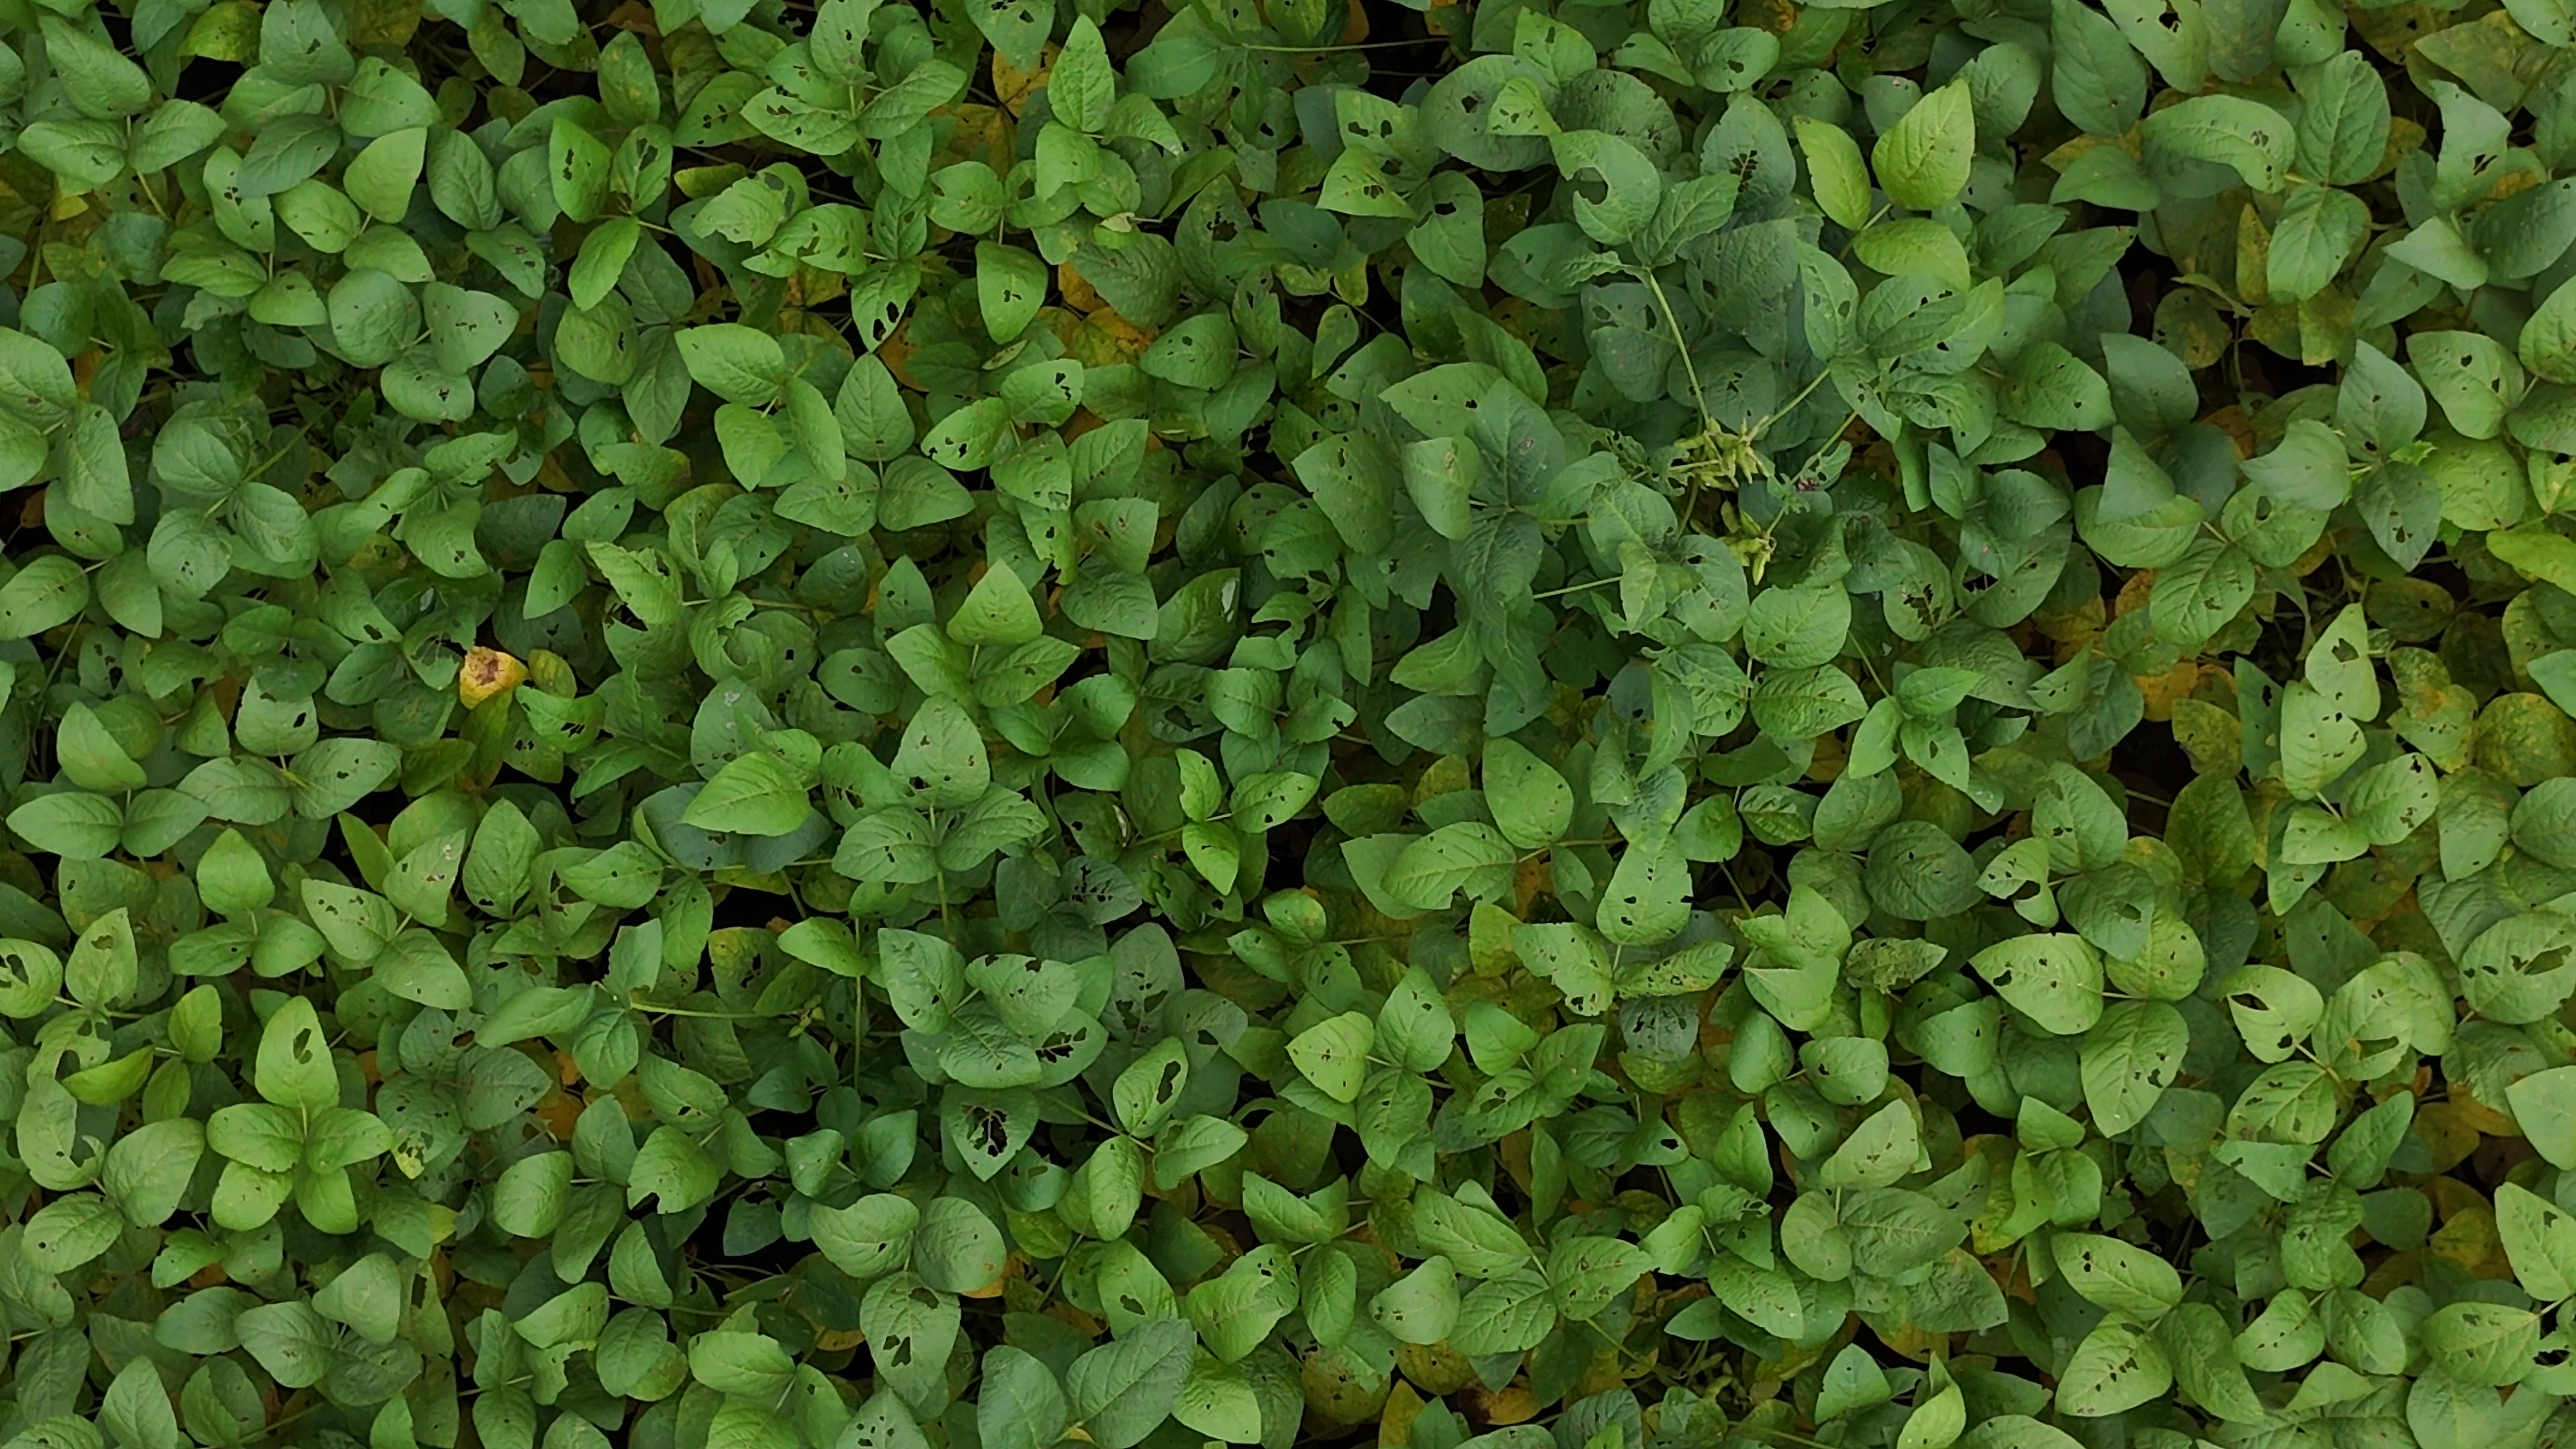
Label: Mosaic